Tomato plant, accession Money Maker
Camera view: vertical (180 deg); turntable rotation: 270 degrees
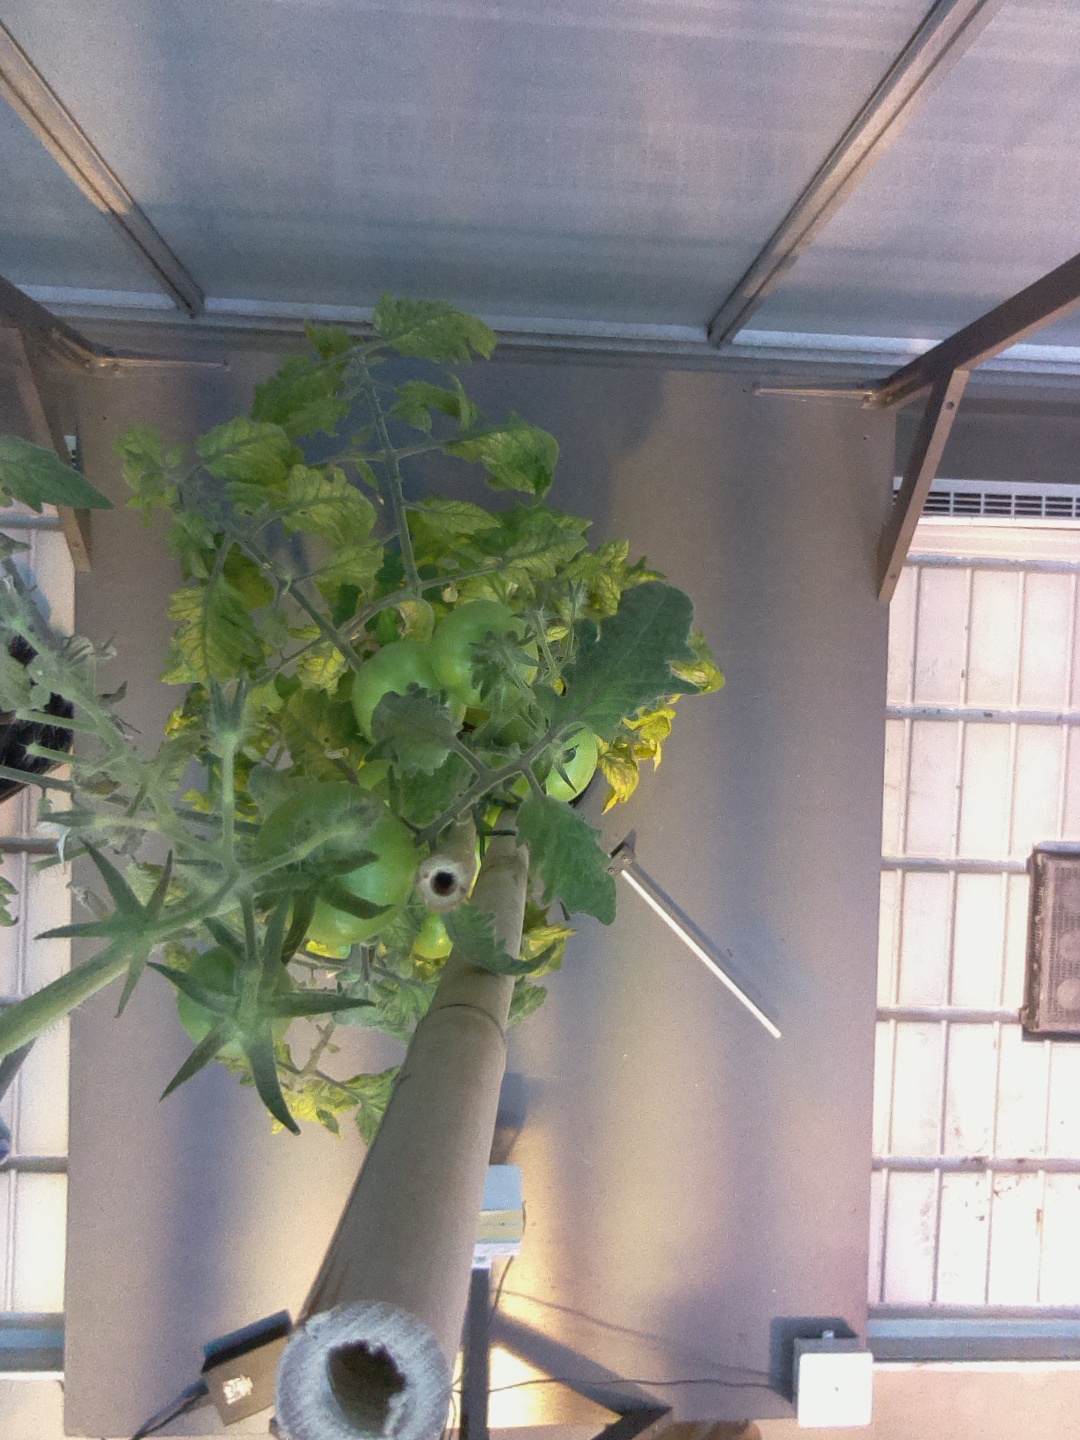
BBCH growth stage 77: 70%-80% of final fruit size